Lion dance

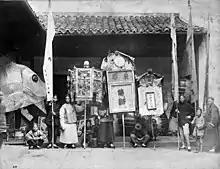
Cantonese Lion dance troupe holding a "Rui shi" (瑞獅; "auspicious lion") sign in the late 19th century

There are two main styles of Southern Lion: the Fut San or Fo Shan, and the Hok San or He Shan, both named after their place of origin. Other styles include the Fut-Hok (a hybrid of Fut San and Hok San created in Singapore by Kong Chow Wui Koon in the 1960s), and the Jow Ga (performed by practitioners of Jow family style kung fu). The different lion types can be identified from the design of the lion head.